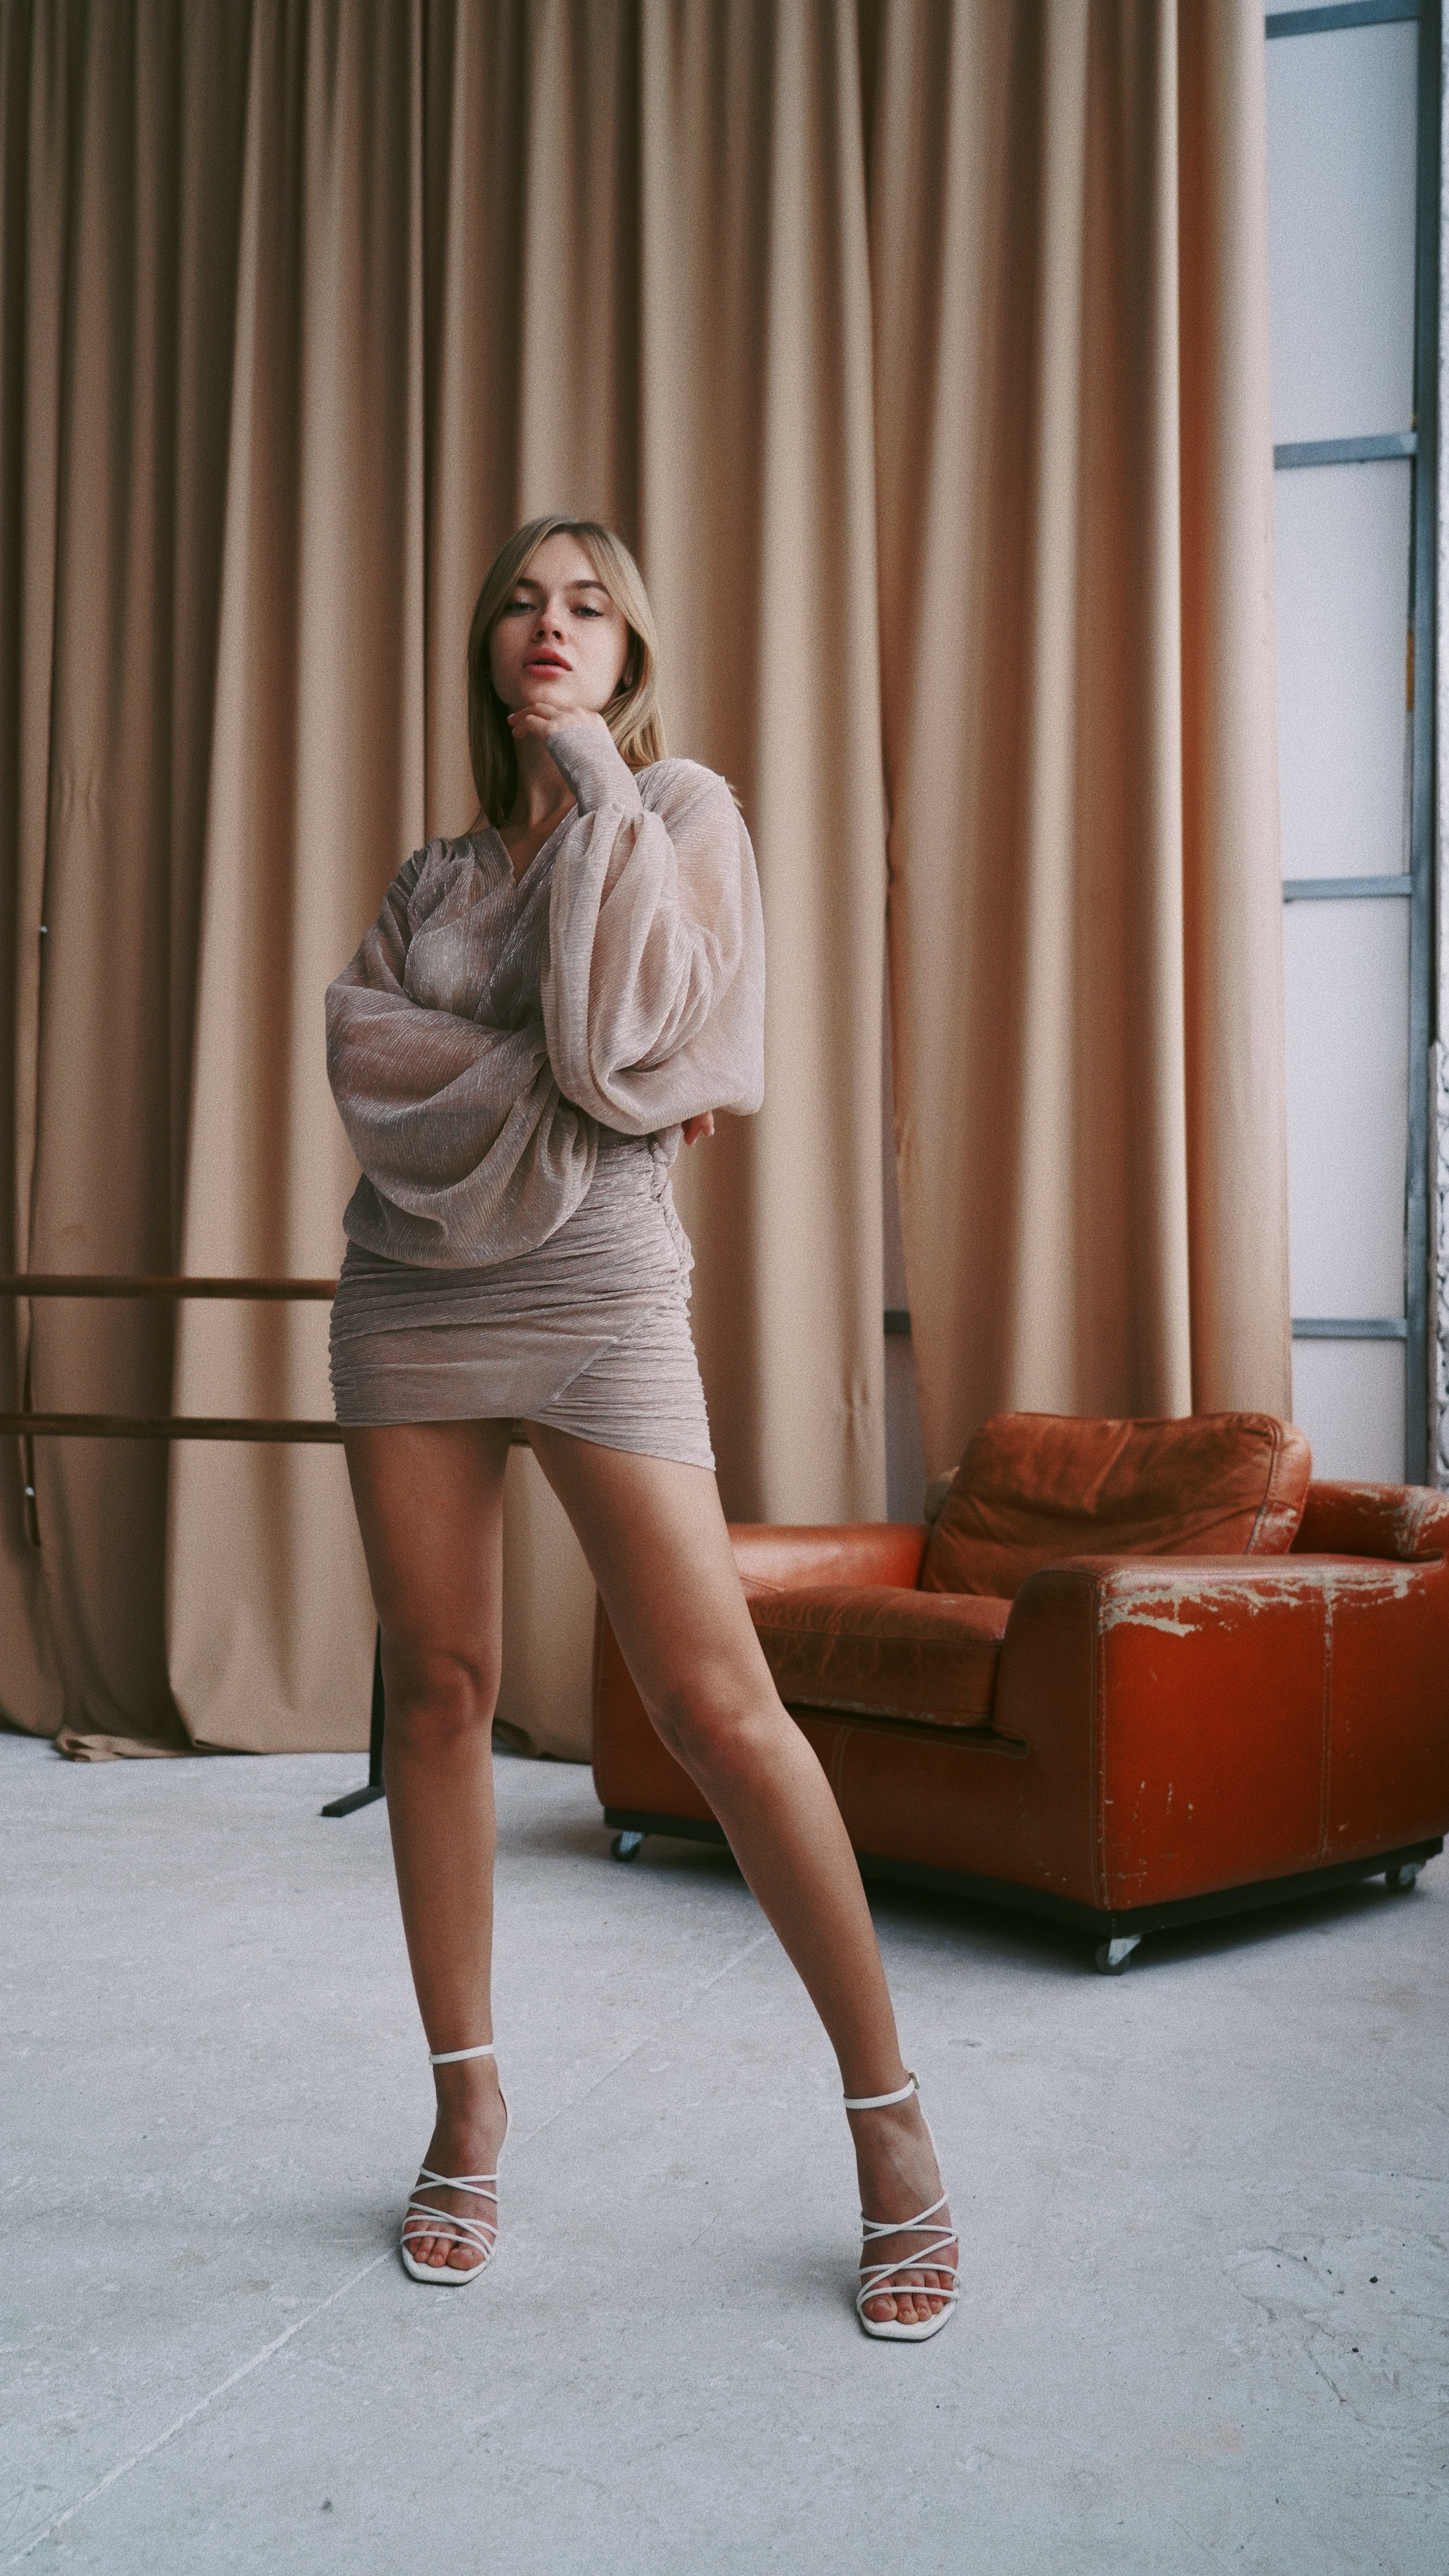
woman, footwear, joint, shoe, shoulder, leg, curtain, street fashion, textile, sleeve, knee, thigh, waist, window, fashion design, wood, comfort, blazer, fashion model, eyewear, long hair, human leg, brown hair, shorts, blond, formal wear, sitting, sandal, flooring, fashion accessory, foot, bag, fur, peach, leather, Luggage and bags, room, window treatment, ankle, photo shoot, uniform